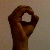
The image shows a hand gesture representing the letter 'O' in Indian Sign Language.